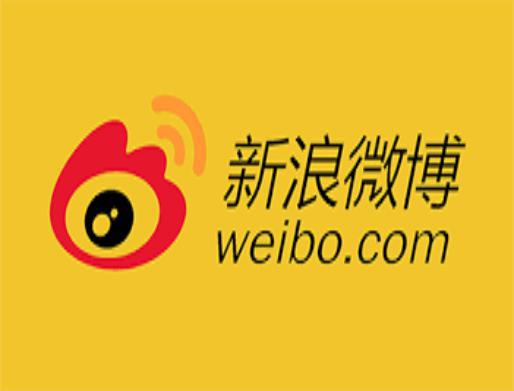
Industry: Leisure